Rising Universe

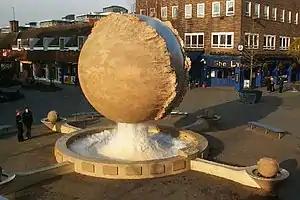
The water sculpture in action

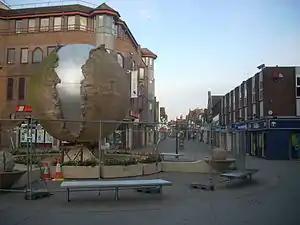
The fountain fenced off for repairs in April 2009

Rising Universe, more commonly known locally as the Shelley Fountain, was a large kinetic water sculpture in Horsham, West Sussex, England. It was created by the sculptor Angela Conner and installed in 1996 to commemorate the bicentenary of the birth of the poet Percy Bysshe Shelley, who was born near Horsham. Conner refers to the work by the name Cosmic Cycle, which is the name originally attached to the work on a brass plaque. The fountain was dismantled and removed from its location in the town centre in June 2016 after district councillors voted that it had "reached the end of its serviceable life".